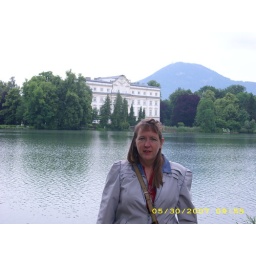
Carol in front of the lake view house used in the Sound of Music.